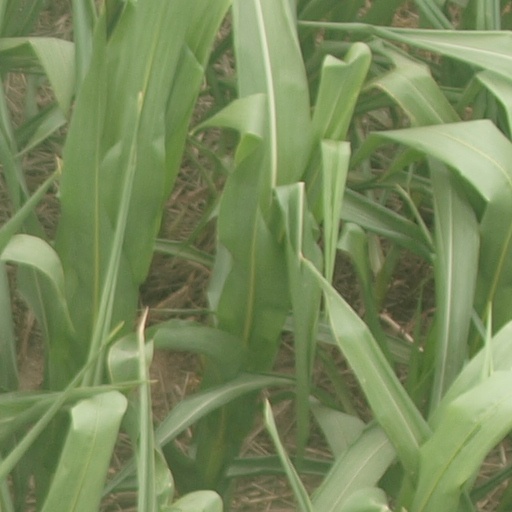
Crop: maize; corn